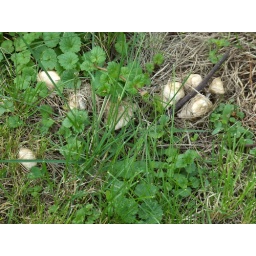
Found the mushrooms growing in the grass around one of my peach trees